Dharmapuri district

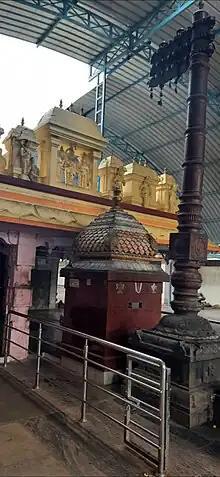
Adi Srinivasa perumal temple, Dharmapuri built by Pallavas

During 18th century, present-day Dharmapuri district was part of the Kingdom of Mysore and was called Baramahal. As part of the Treaty of Seringapatam (signed on 18 March 1792) after the Third Anglo-Mysore War, Tipu Sultan agreed to give part of his territories including present-day Dharmapuri district to the British East India Company which was then merged into the Madras Presidency an administrative subdivision of British India.